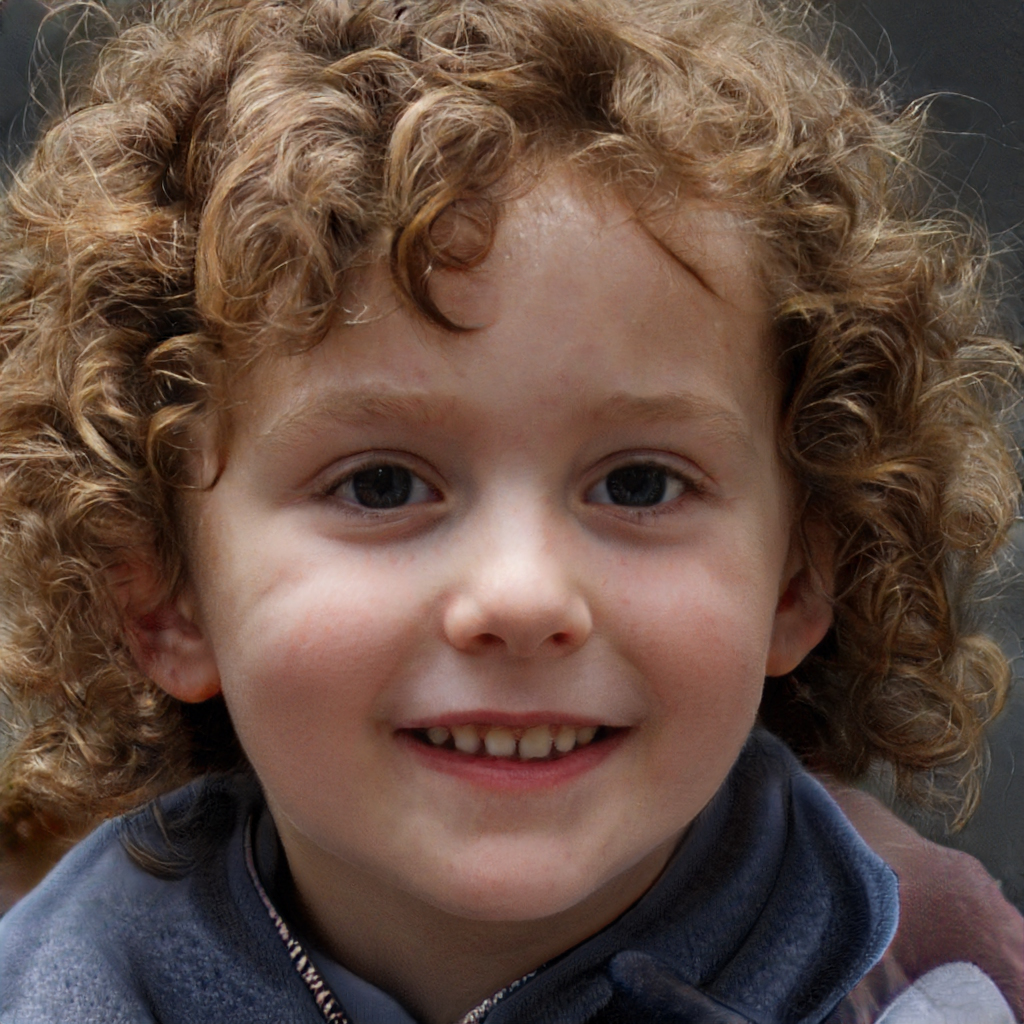
Gender: Female